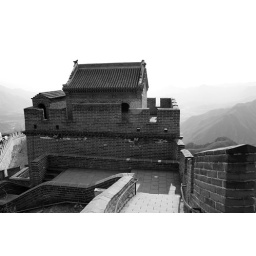
The Great Wall in black and white